STS-122

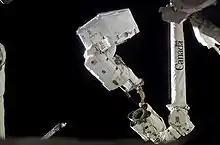
Rex Walheim moves a Nitrogen tank.

After awakening, the station and shuttle crews began working on preparing for the second EVA. Station Commander Whitson and shuttle Commander Frick assisted Walheim and Schlegel in suiting up and working through the pre-EVA procedures. Eyharts and the rest of the crew aboard the station continued their work on outfitting and activating the new "Columbus" module, as well as working on transferring items between the shuttle and the station. The second EVA began officially at 14:27 UTC (09:27 EST) and ended at 21:12 UTC (16:12 EST). Walheim and Schlegel replaced a near empty Nitrogen Tank Assembly of the P1 truss with a new full tank that was brought in orbit by STS-122.